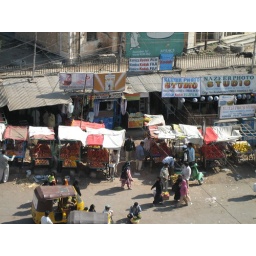
fruit market in Hyderabad